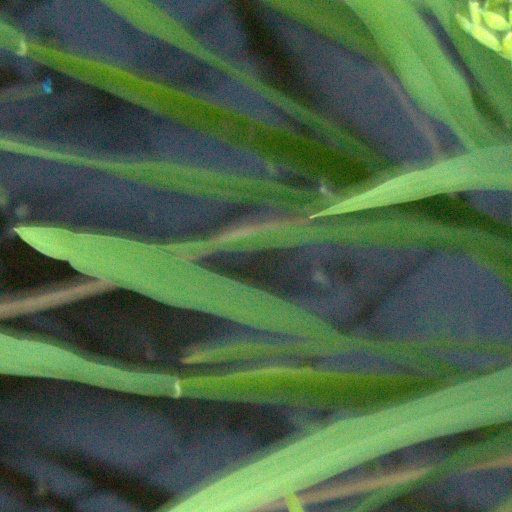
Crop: rice